Davao City

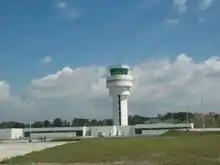
Francisco Bangoy International Airport's air traffic control tower is considered the most advanced ATC in the Philippines.

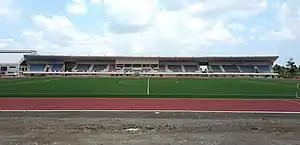
The stadium and track-and-field area of Davao City Sports Complex.

Davao City has 182 barangays, with three legislative districts. The city government of Davao is proposing one more congressional district to serve its growing population.